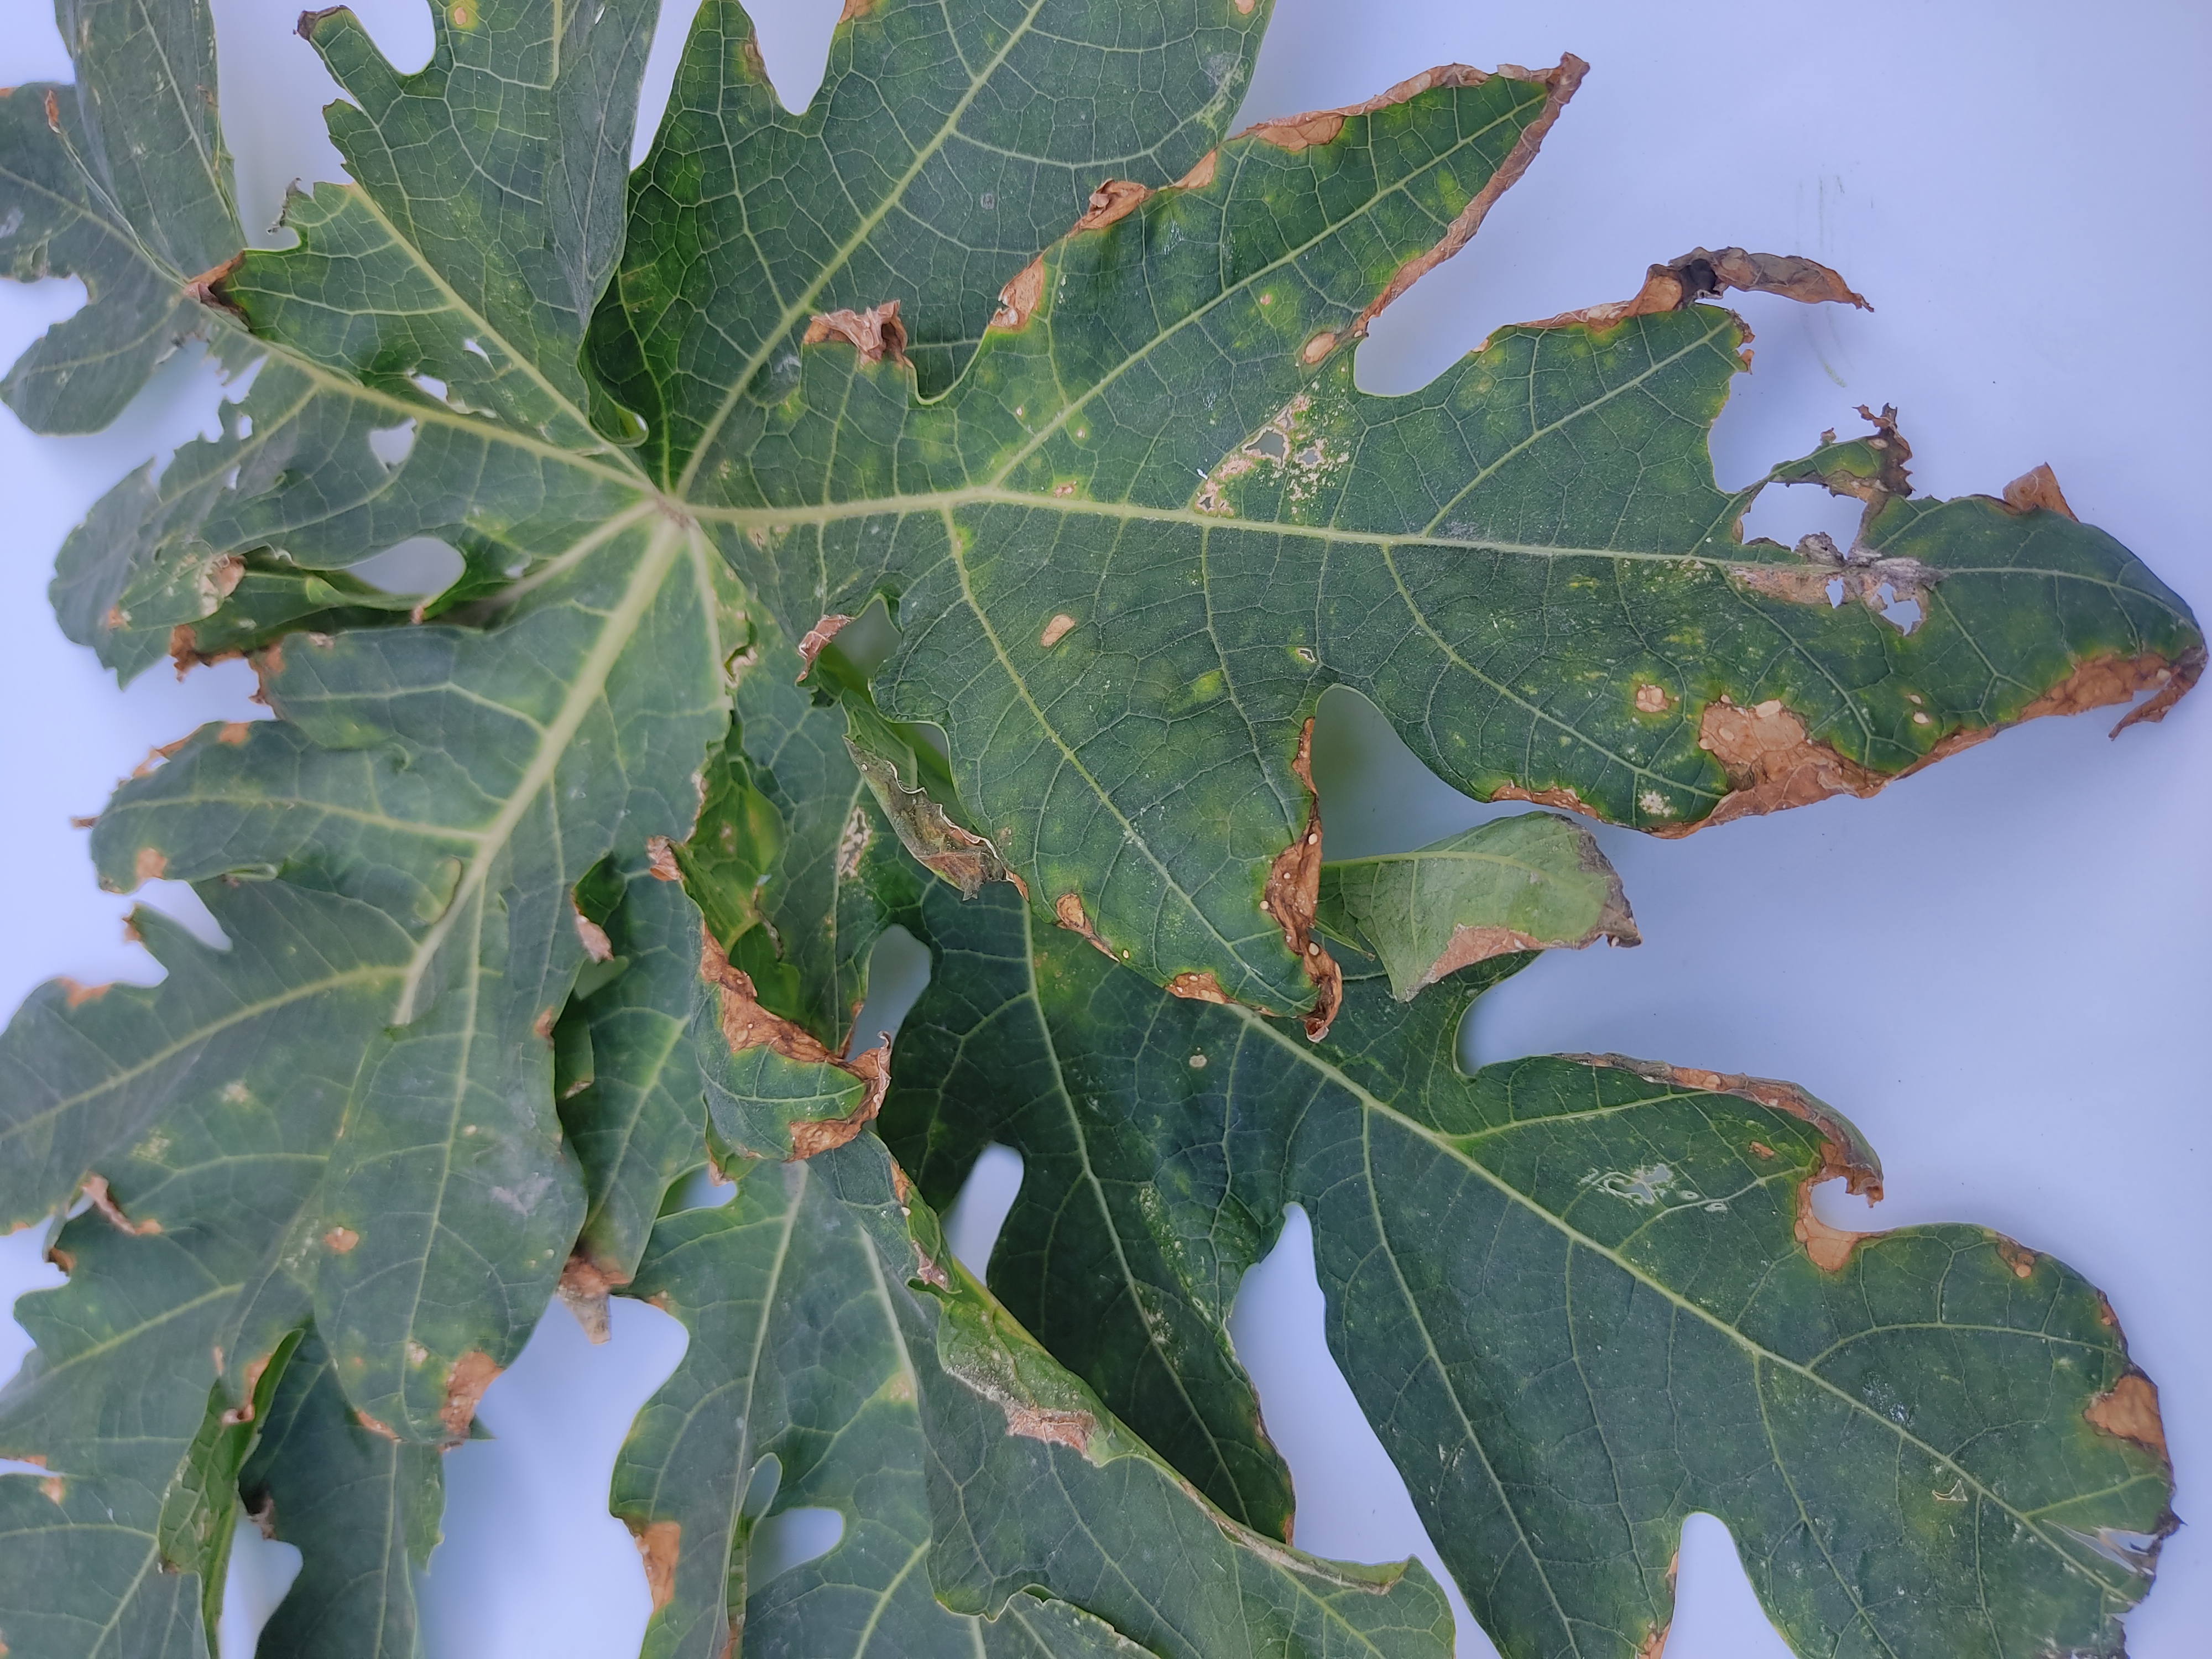
Label: Mite Disease